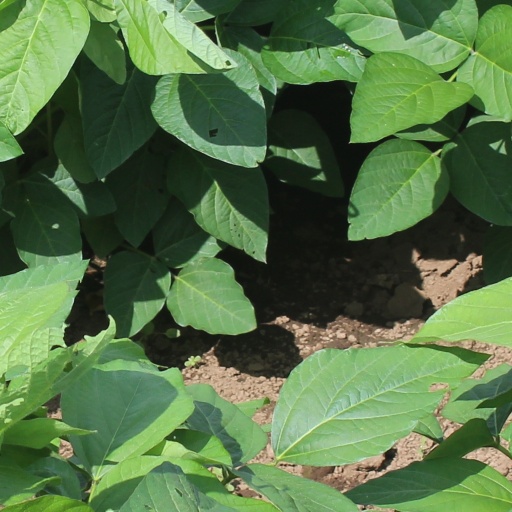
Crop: soybean